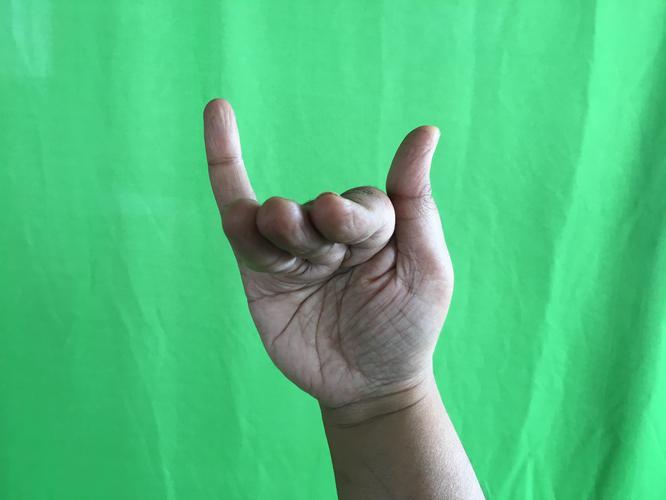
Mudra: Mrigasirsha
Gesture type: single_hand